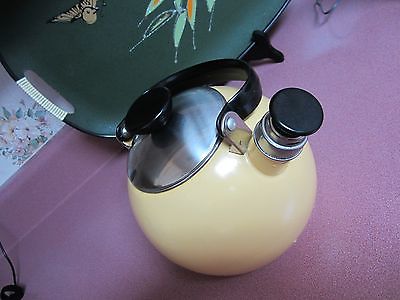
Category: kettle